Elandon Roberts

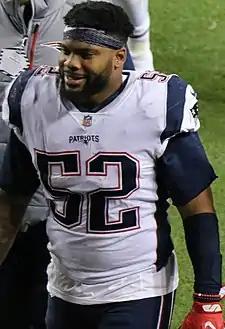
Roberts with the New England Patriots in 2017

Elandon Roberts (born April 22, 1994) is an American professional football linebacker for the Las Vegas Raiders of the National Football League (NFL). He played college football for the Houston Cougars. He was selected by the New England Patriots in the sixth round of the 2016 NFL draft. He plays primarily as a linebacker on defense, but when injuries during the 2019 season left the Patriots without a fullback on the roster, Roberts began to play that position as well.